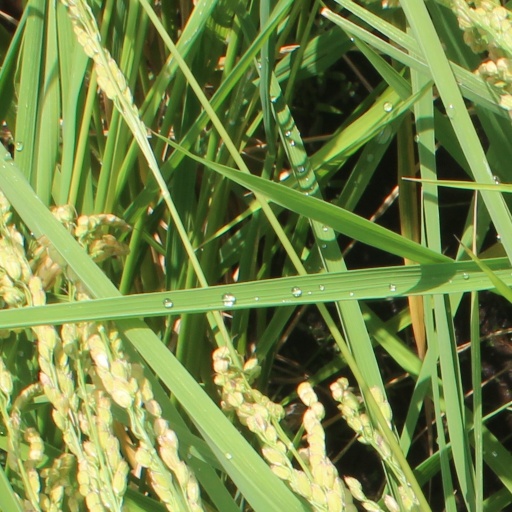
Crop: rice